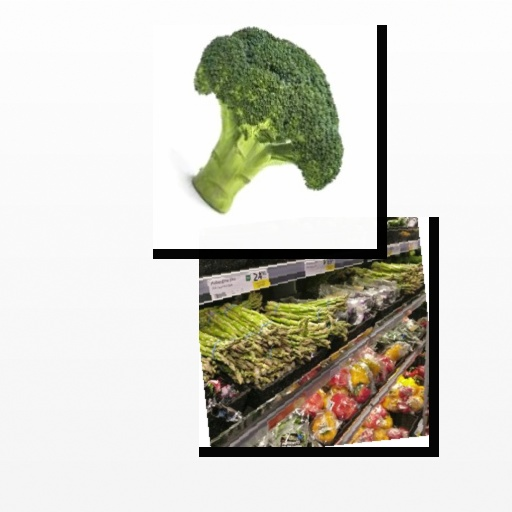
Food items: asparagus, broccoli